19th Infantry Division (India)

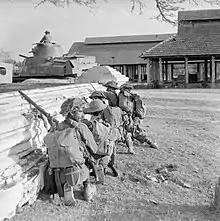
Troops of the 19th Indian Division and a Lee tank in action during street fighting in Mandalay, 9–10 March 1945.

The 19th Indian Infantry Division was raised in Secunderabad, India in October 1941 during the Second World War and became part of Southern Army, which was mainly concerned with defence against a possible seaborne invasion by the Japanese. The division originally consisted of the 47th, 48th and 49th Indian Infantry Brigades. The divisions' first General Officer Commanding (GOC) was Major General Sir Jackie Smyth VC, who left in December to take command of the 17th Indian Infantry Division, then fighting in Burma. Between January and April 1942 all three brigades were reassigned and replaced by the 62nd, 64th and 98th Indian Infantry Brigades.